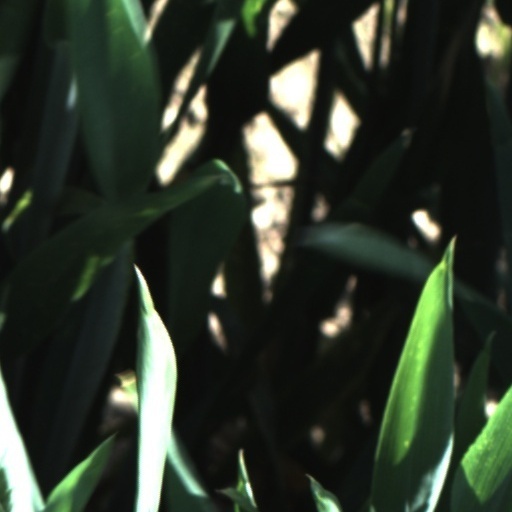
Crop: wheat